Timeline of World War I (1917–1918)

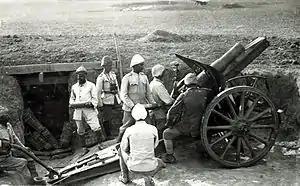
10.5 cm Feldhaubitze 98/09 and Ottoman artillerymen at Hareira in 1917 before the Southern Palestine offensive

Although the vast majority remained willing to defend their own lines, they refused to participate in offensive action, reflecting a complete breakdown of trust in the army leadership. Nivelle was removed from command on 15 May and replaced by Pétain, who resisted demands for drastic punishment and set about restoring morale by improving conditions. While exact figures are still debated, only 27 men were actually executed, with another 3,000 sentenced to periods of imprisonment; however, the psychological effects were long-lasting, one veteran commenting "Pétain has purified the unhealthy atmosphere...but they have ruined the heart of the French soldier".